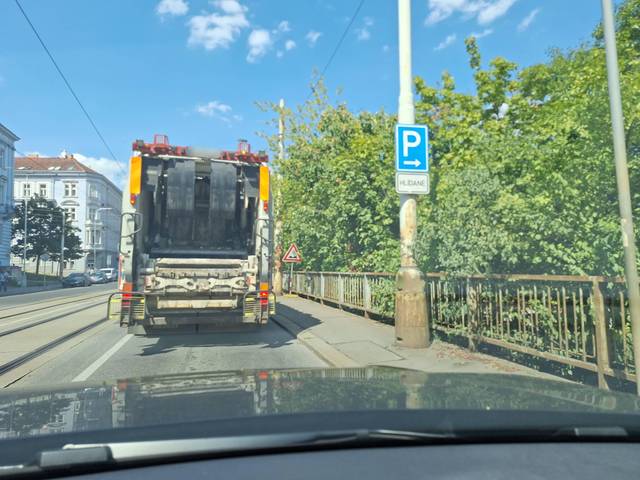
Region: Czech Republic
Coordinates: 50.067, 14.403